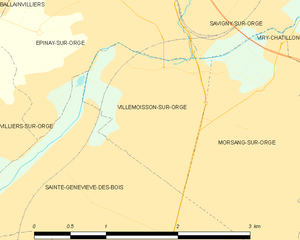
Carte des communes françaises Villemoisson-sur-Orge